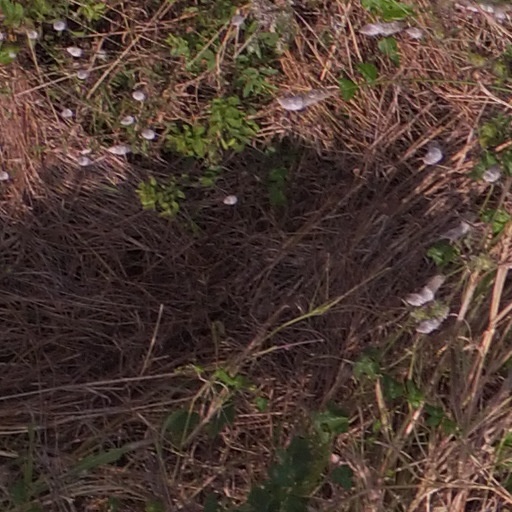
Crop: maize; corn